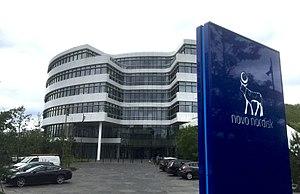
Novo Nordisk est une entreprise pharmaceutique danoise. Elle est spécialisée dans les traitements contre le diabète mais aussi dans l'hémostase, l'hormone de croissance et dans les traitements hormonaux.